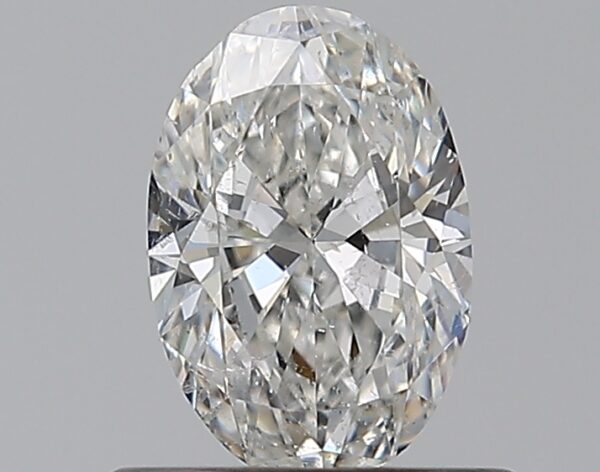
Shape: oval
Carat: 0.5
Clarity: SI2
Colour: F
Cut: EX
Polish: EX
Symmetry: VG
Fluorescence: N
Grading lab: GIA
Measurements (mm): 6.37 x 4.3 x 2.65